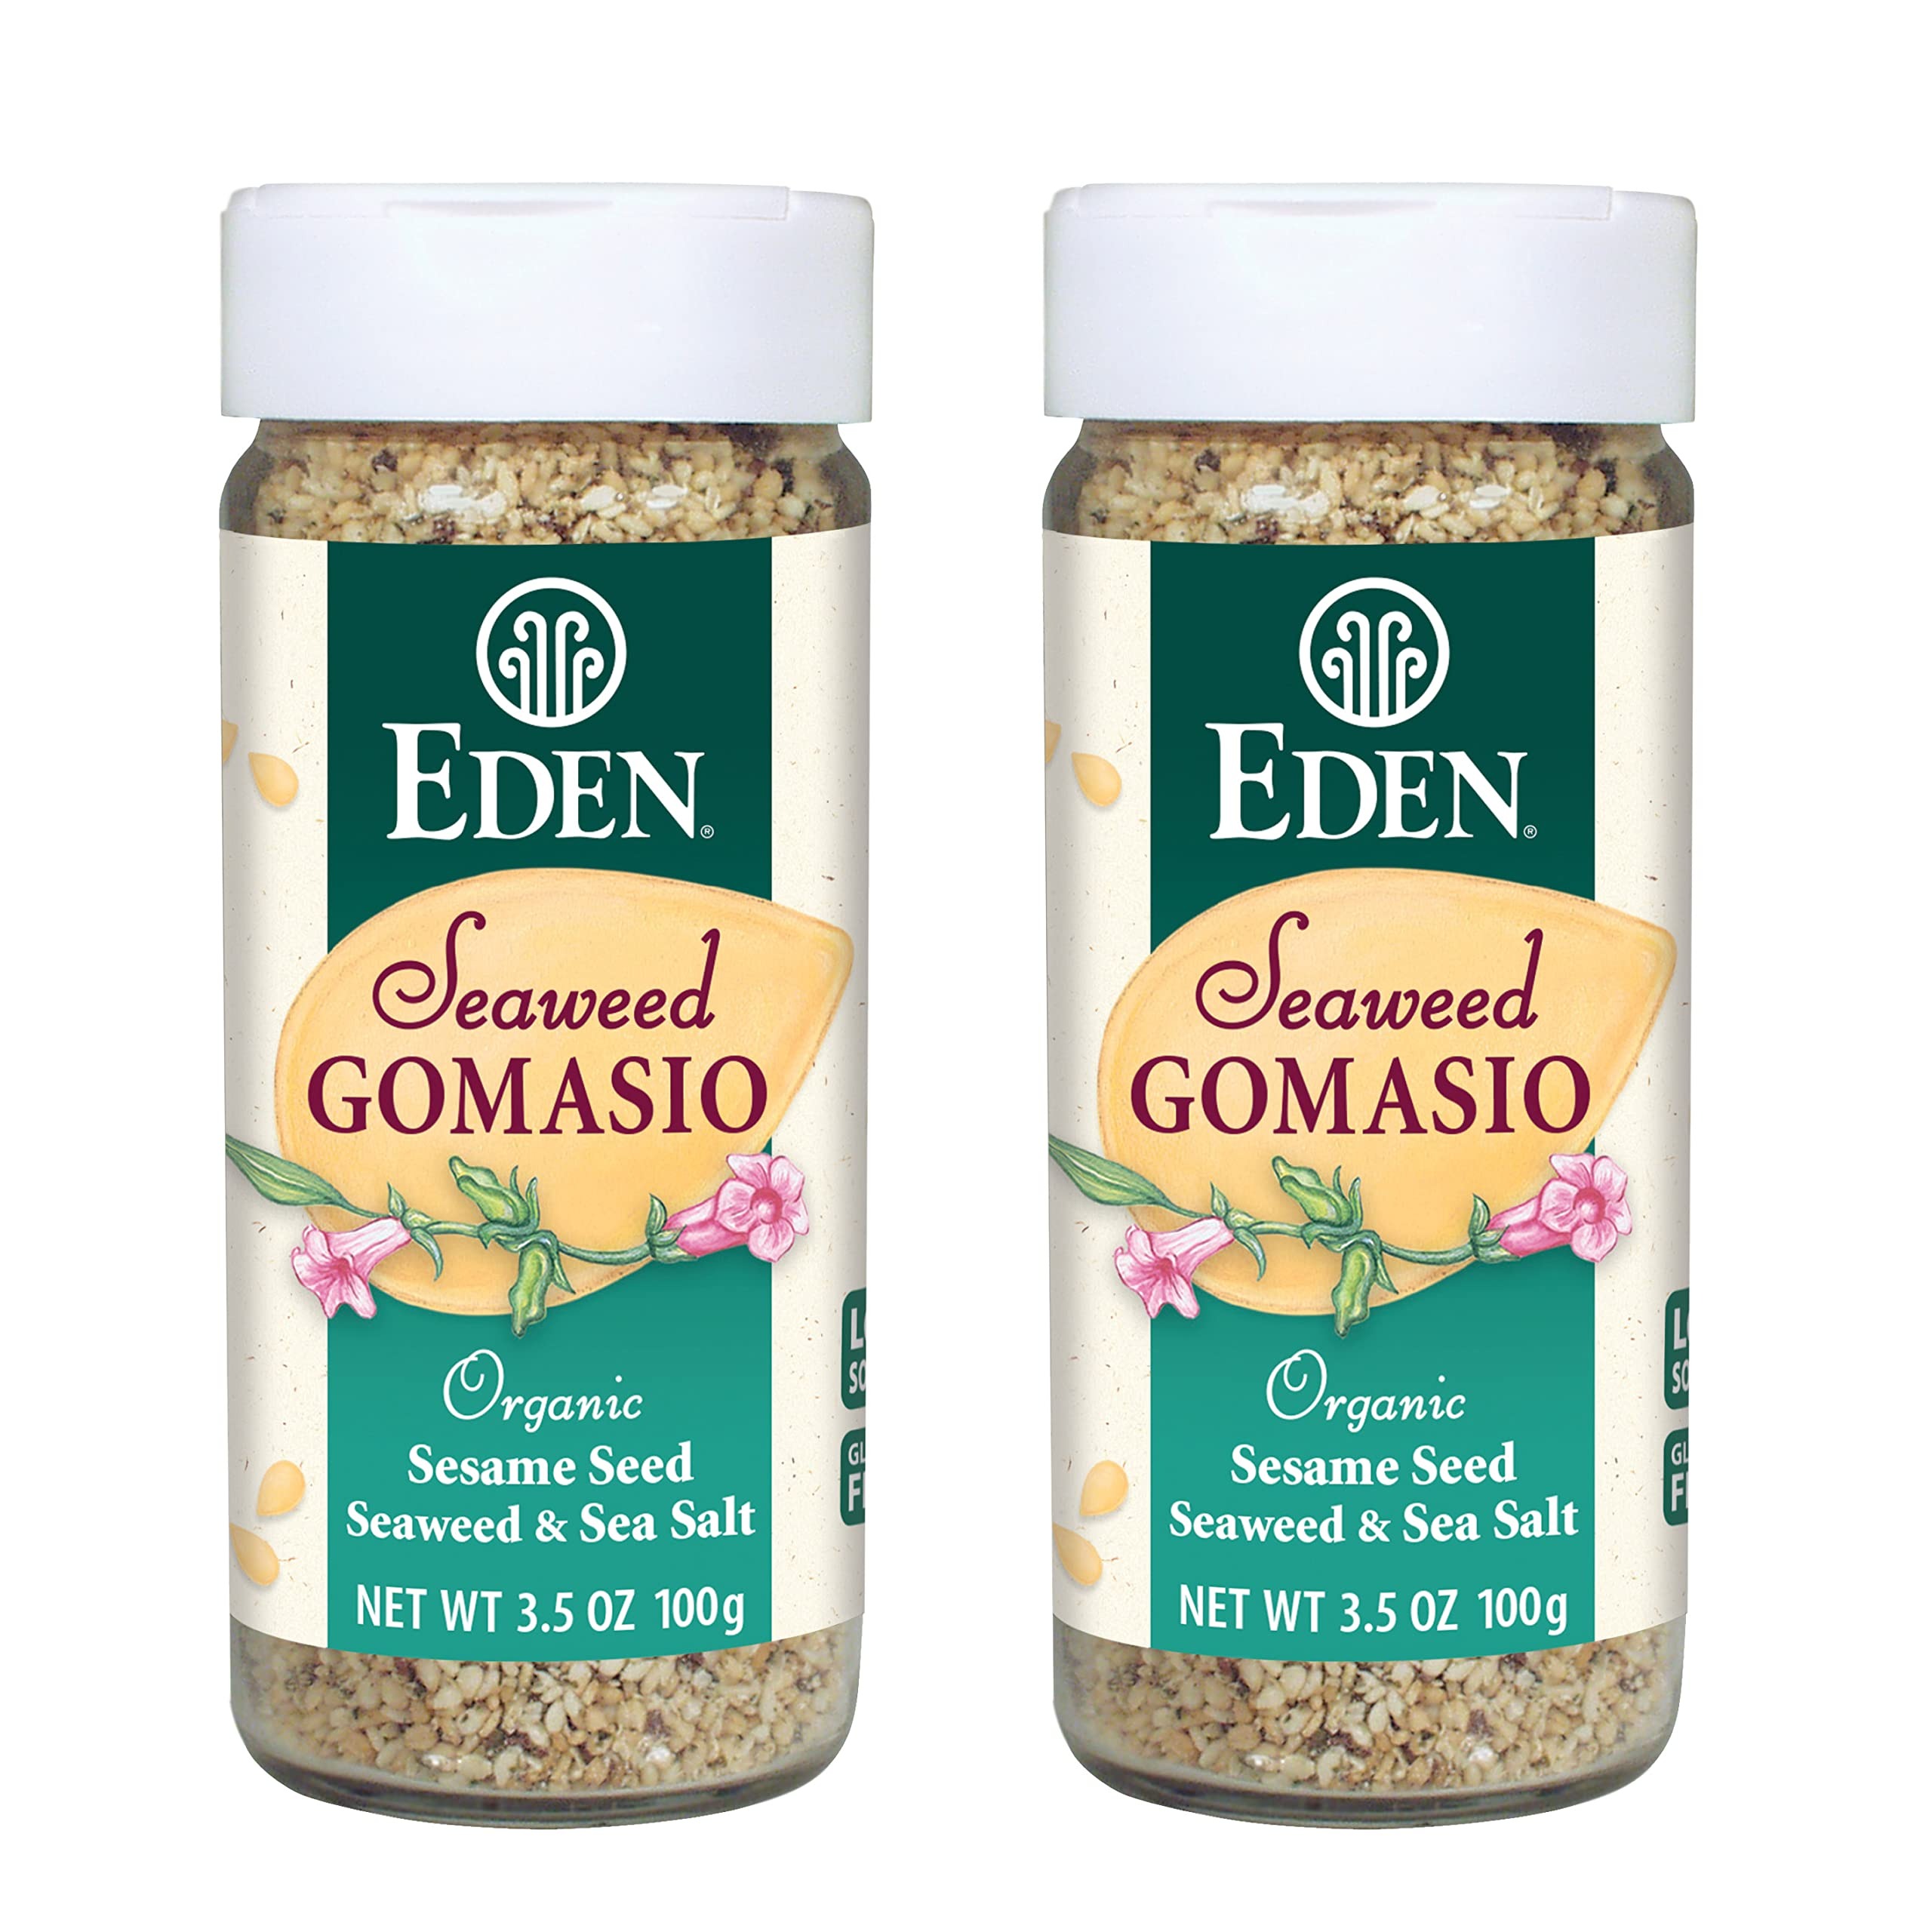
Item Name: Eden: Organic Seaweed Gomasio, 3.5 oz (Pack Of 2)
Value: 7.0
Unit: Ounce

Price: 6.5